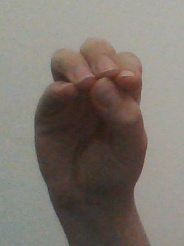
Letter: ha